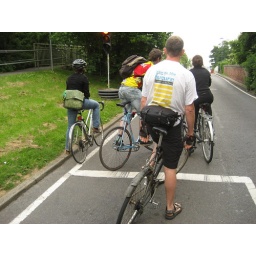
Waiting to cross the bridge over the railway.